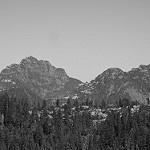
Label: B & W